Shams Tabrizi

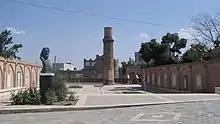
Tomb of Shams Tabrizi

According to contemporary Sufi tradition, Shams Tabrizi mysteriously disappeared: some say he was killed by close disciples of Mowlana Jalaluddin Rumi who were jealous of the close relationship between Rumi and Shams, but according to many certain evidences, he left Konya and died in Khoy where he was buried. Sultan Walad, Rumi's son, in his "Walad-Nama" mathnawi just mentions that Shams mysteriously disappeared from Konya with no more specific details.